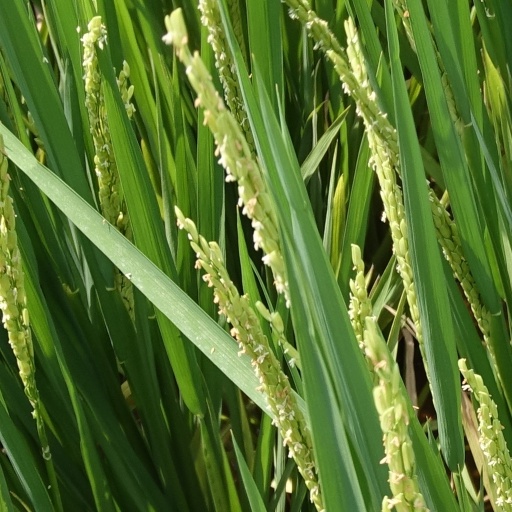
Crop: rice